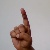
The image shows a hand gesture representing the letter 'D' in Indian Sign Language.